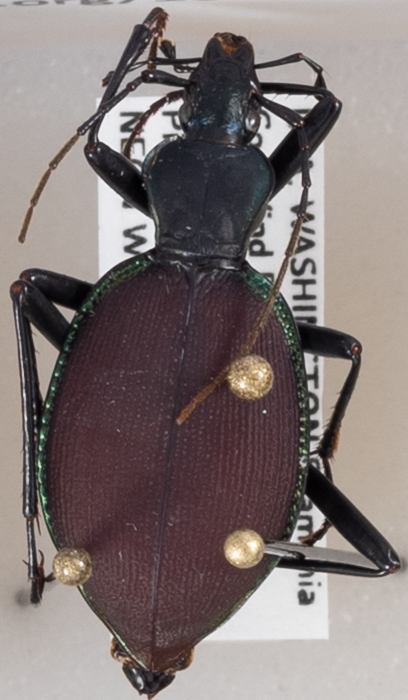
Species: Scaphinotus angusticollis
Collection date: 2022-06-14
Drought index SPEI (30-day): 1.45
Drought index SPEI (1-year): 1.28
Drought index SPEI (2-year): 0.54